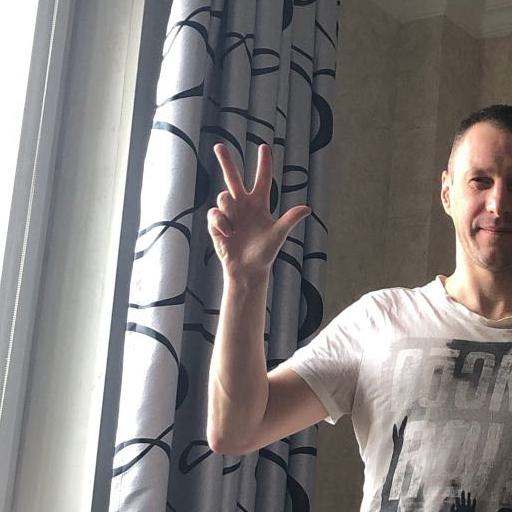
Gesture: three2